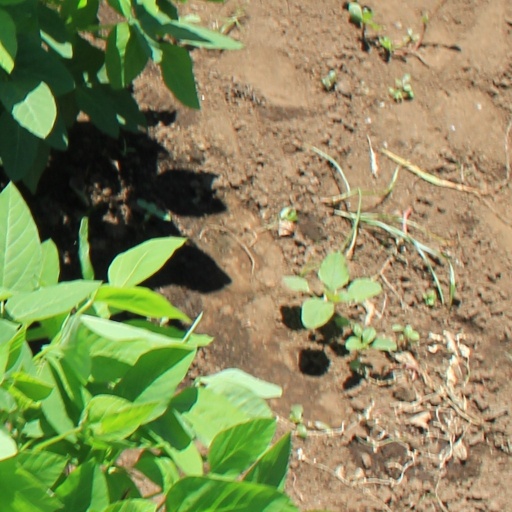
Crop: soybean